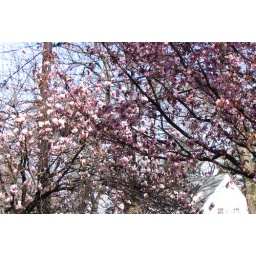
the intersection of 2 trees in bloom in from of our house